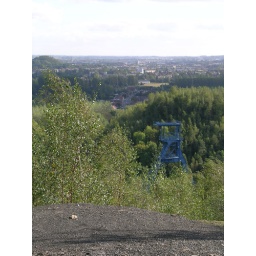
all the mountains in this area of france are coal tailings. the blue machine is also left over from that.